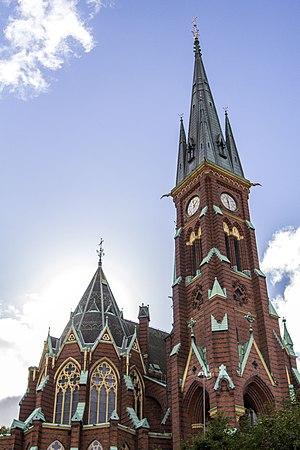
L'église Oscar Fredrik est une église à Göteborg, en Suède. Elle a été conçue par Helgo Zettervall et érigée dans les années 1890. Elle est de style néogothique, mais l'influence n'est pas le style gothique nordique mais plutôt celui trouvé dans les cathédrales de l'Europe continentale. L'église et la paroisse tiennent leur nom du roi Oscar II de Suède.
Göteborg, ou Gothembourg, est la cinquième ville des pays nordiques et la plus grande qui ne soit pas une capitale. Göteborg est la deuxième localité de la Suède par l'importance de son poids démographique ainsi que par son industrie et ses activités économiques. La ville est située à mi-chemin entre Oslo et Copenhague, sur le fleuve Göta älv à quelques kilomètres de son embouchure dans le Cattégat, dégagé des glaces pendant l'hiver.
Helgo Nikolaus Zettervall, né à Lidköping le 21 novembre 1831 et mort le 17 mars 1907 est un architecte suédois, et professeur de l'académie royale des arts de Suède. Il est principalement connu pour ses importantes restaurations d'églises et autres bâtiments en Suède.